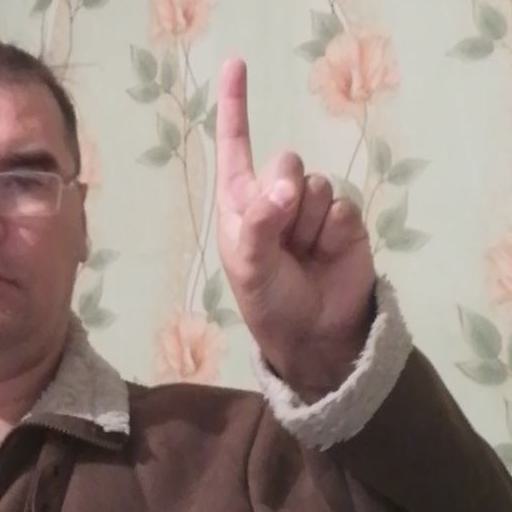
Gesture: one